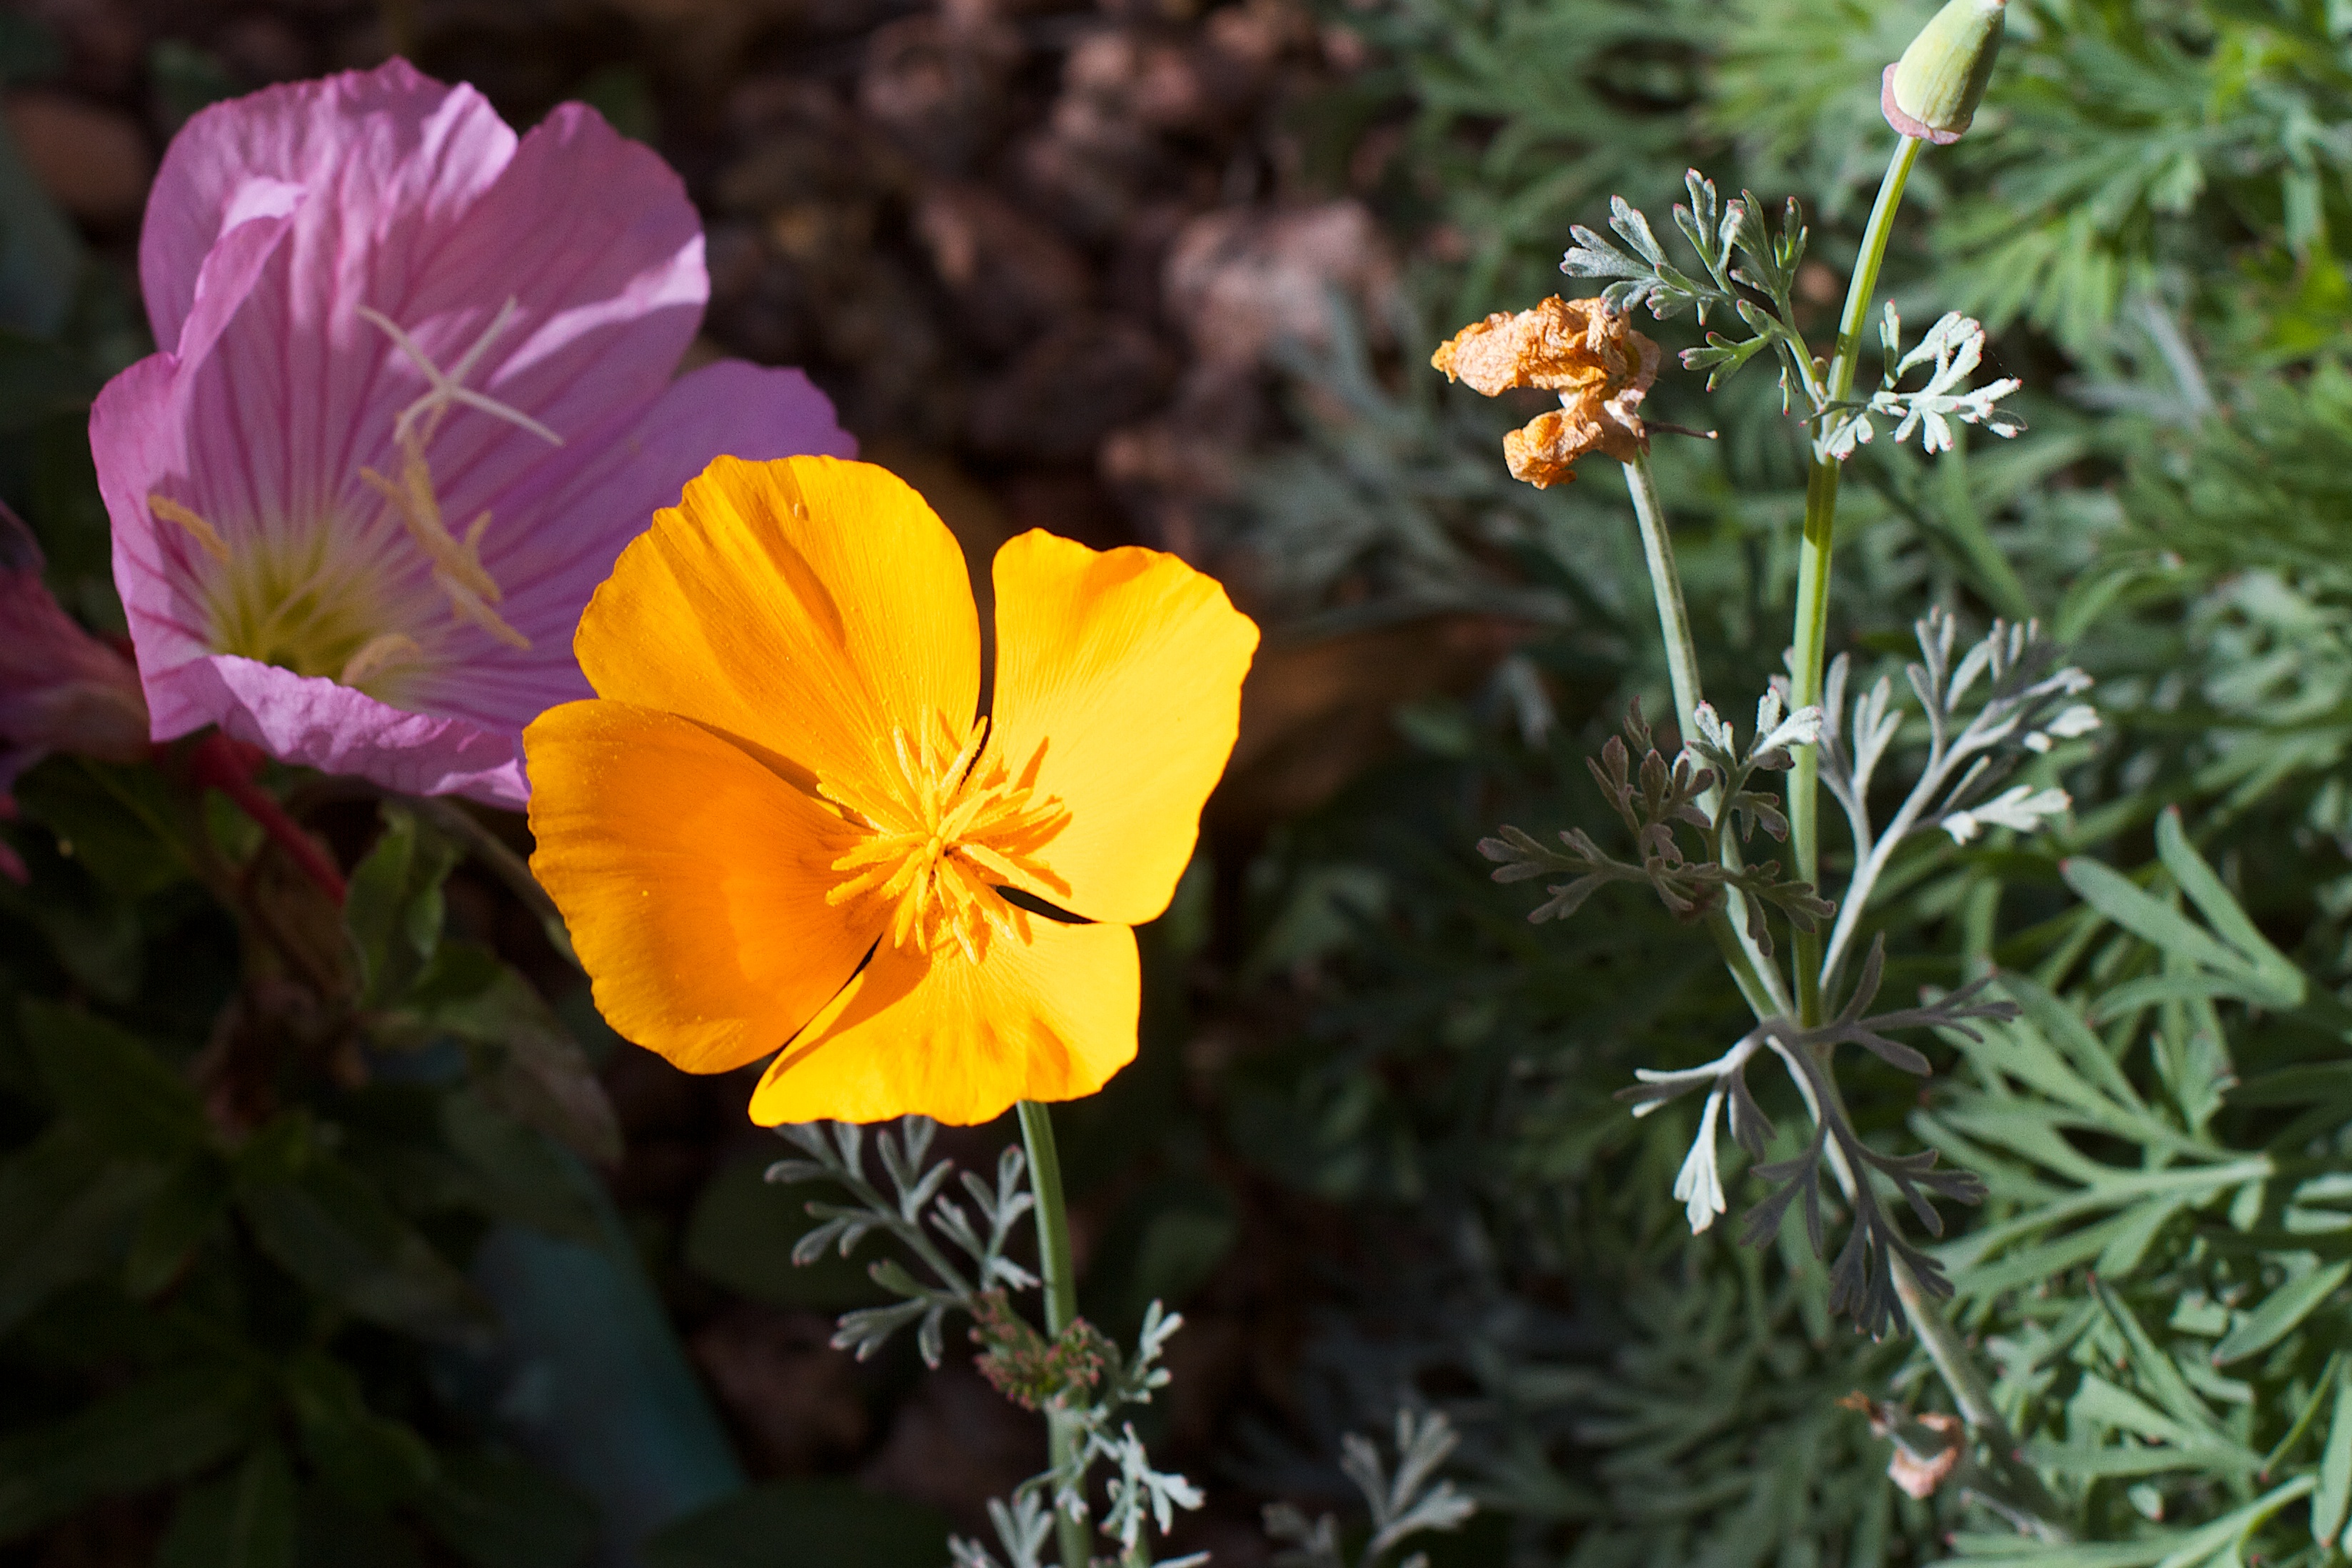
plant, flower, petal, botany, flora, wildflower, macro photography, flowering plant, annual plant, land plant